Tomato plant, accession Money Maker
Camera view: horizontal (90 deg, fisheye); turntable rotation: 0 degrees
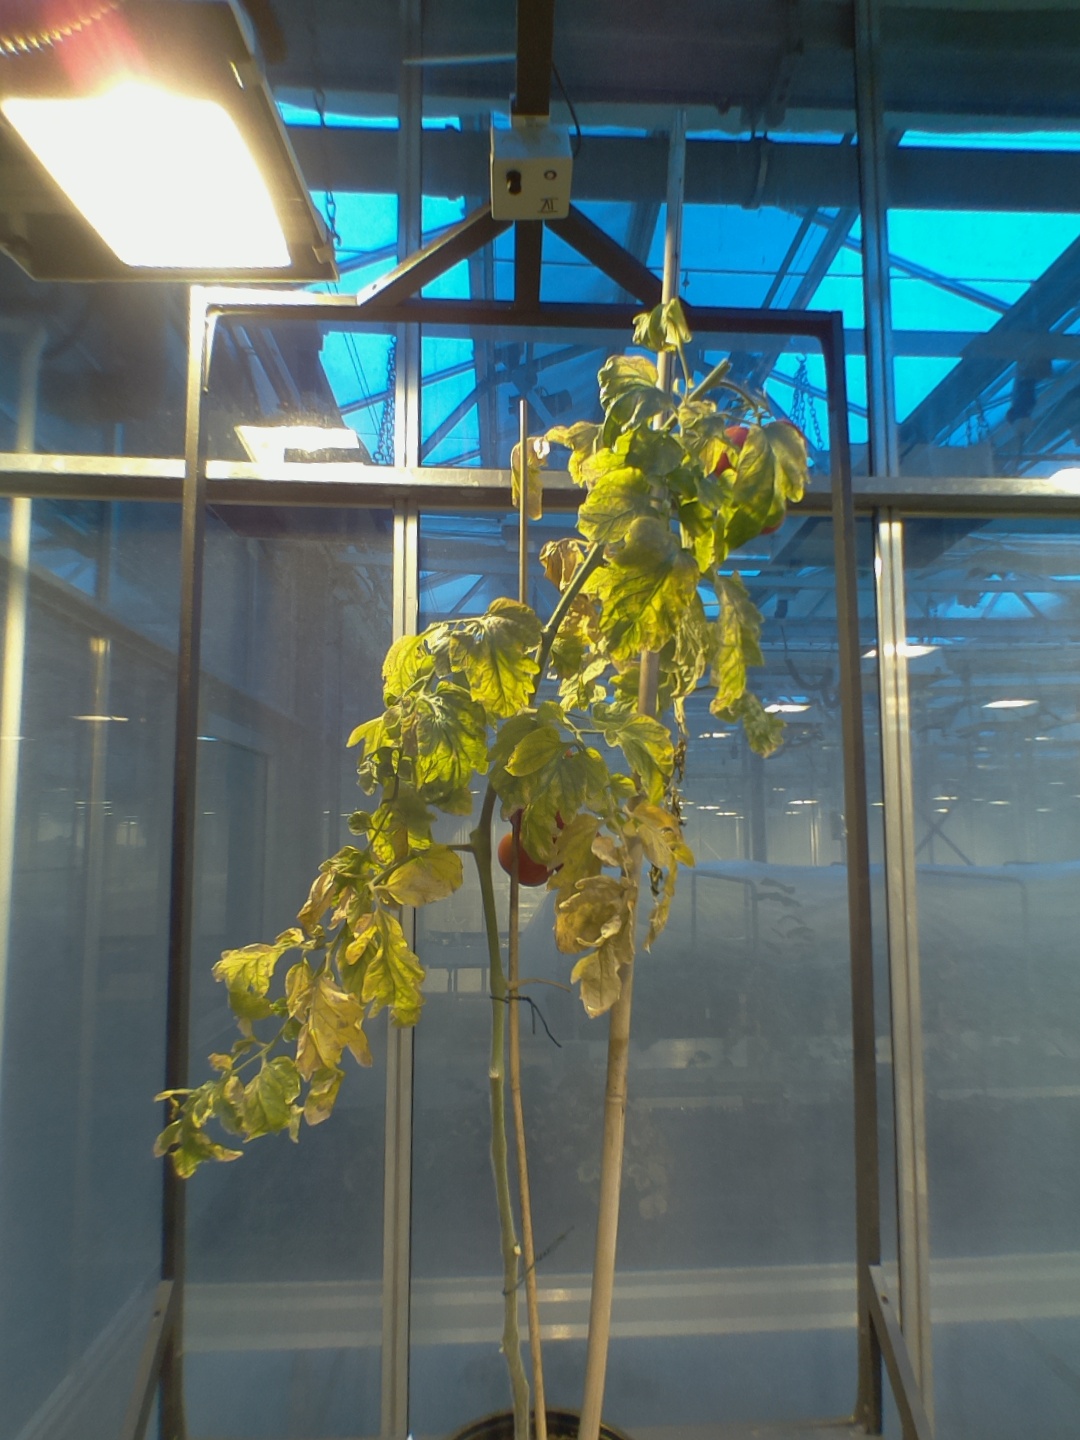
BBCH growth stage 88: 80%-90% of fruits show typical fully ripe color